1926 FA Cup final

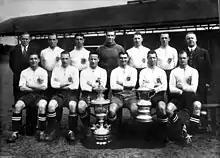
Players of Bolton Wanderers posing with the two trophies won in 1926. The FA Cup is at right.

The Bolton team were greeted by crowds at Bolton Town Hall. In a playful exchange, Joe Smith gave the Cup to the mayor, saying that it had been won for Bolton and was given to Bolton, which the mayor refused. Bolton went on to win a third FA Cup in 1929, beating Portsmouth 2–0 in the final. The 1929 team contained five of the 1926 cup winners. Their goalscorer in 1926, David Jack, was transferred to Arsenal in 1928. The transfer set a world record as the first to exceed £10,000. Jack won one more FA Cup with Arsenal.